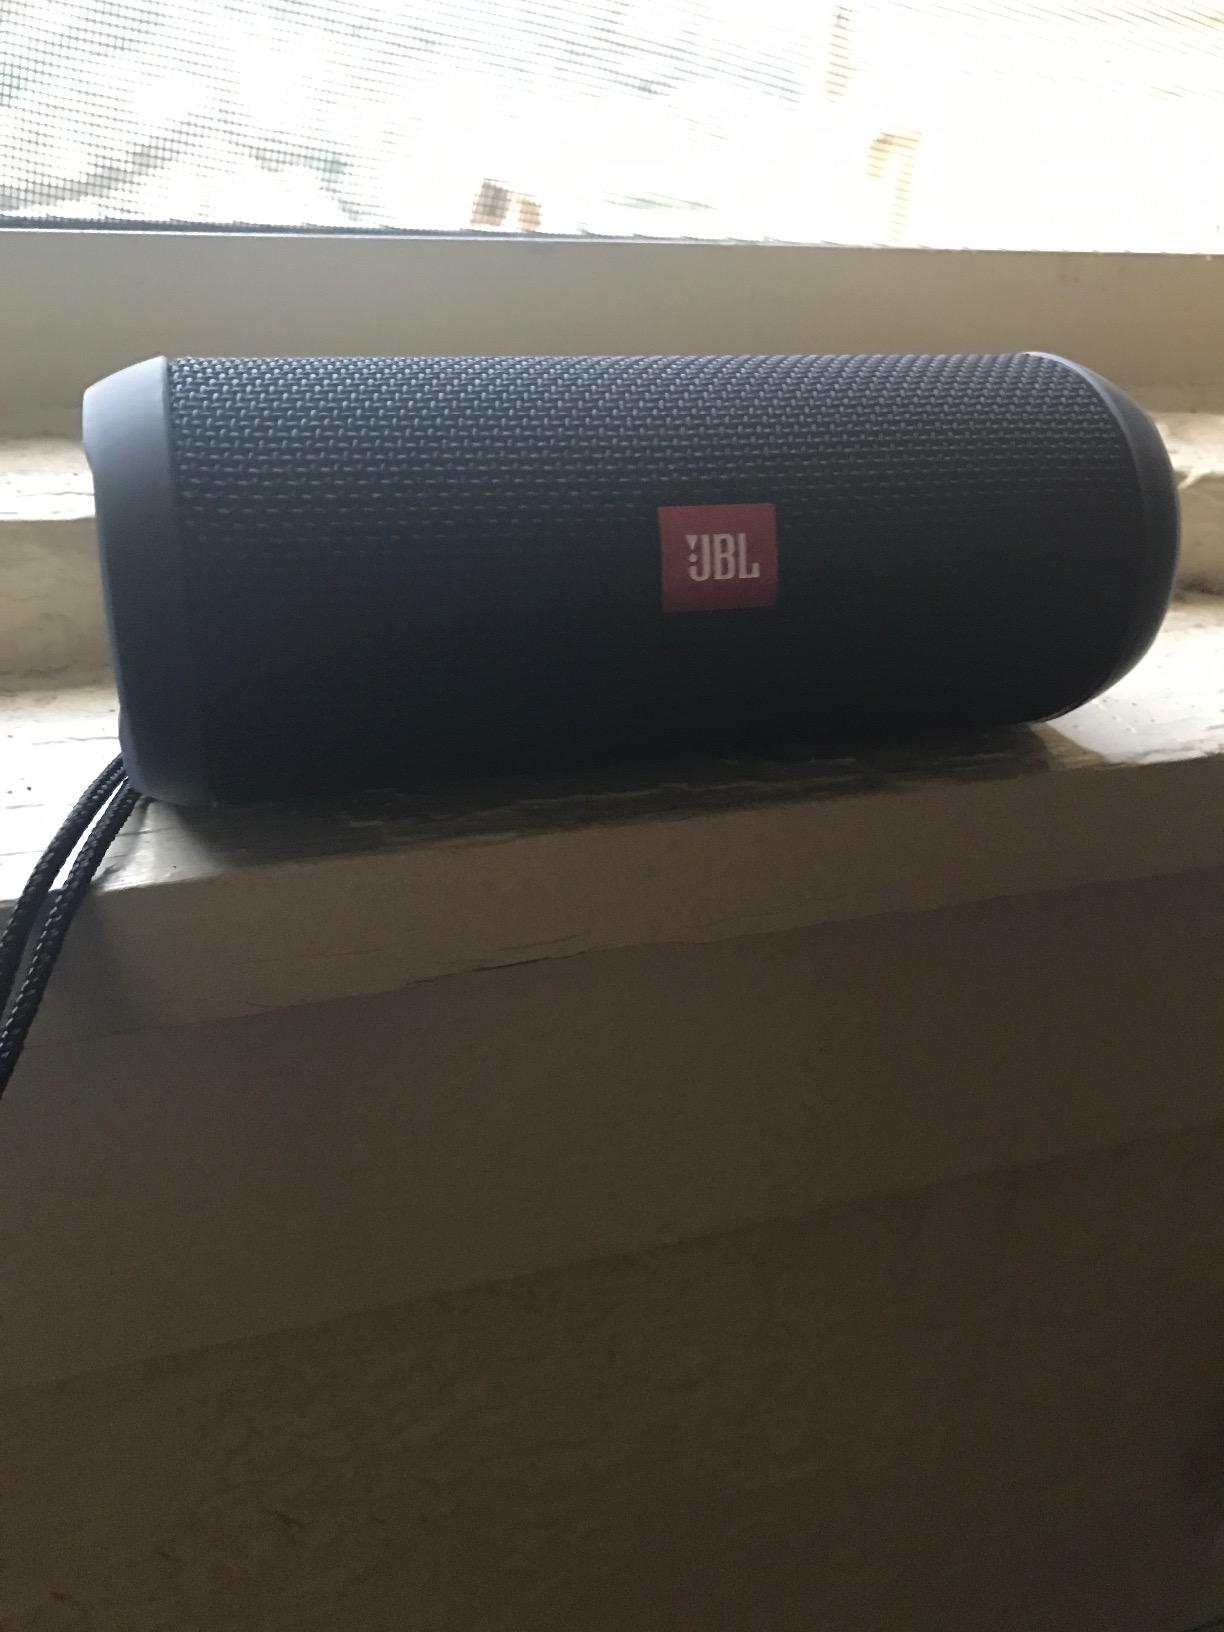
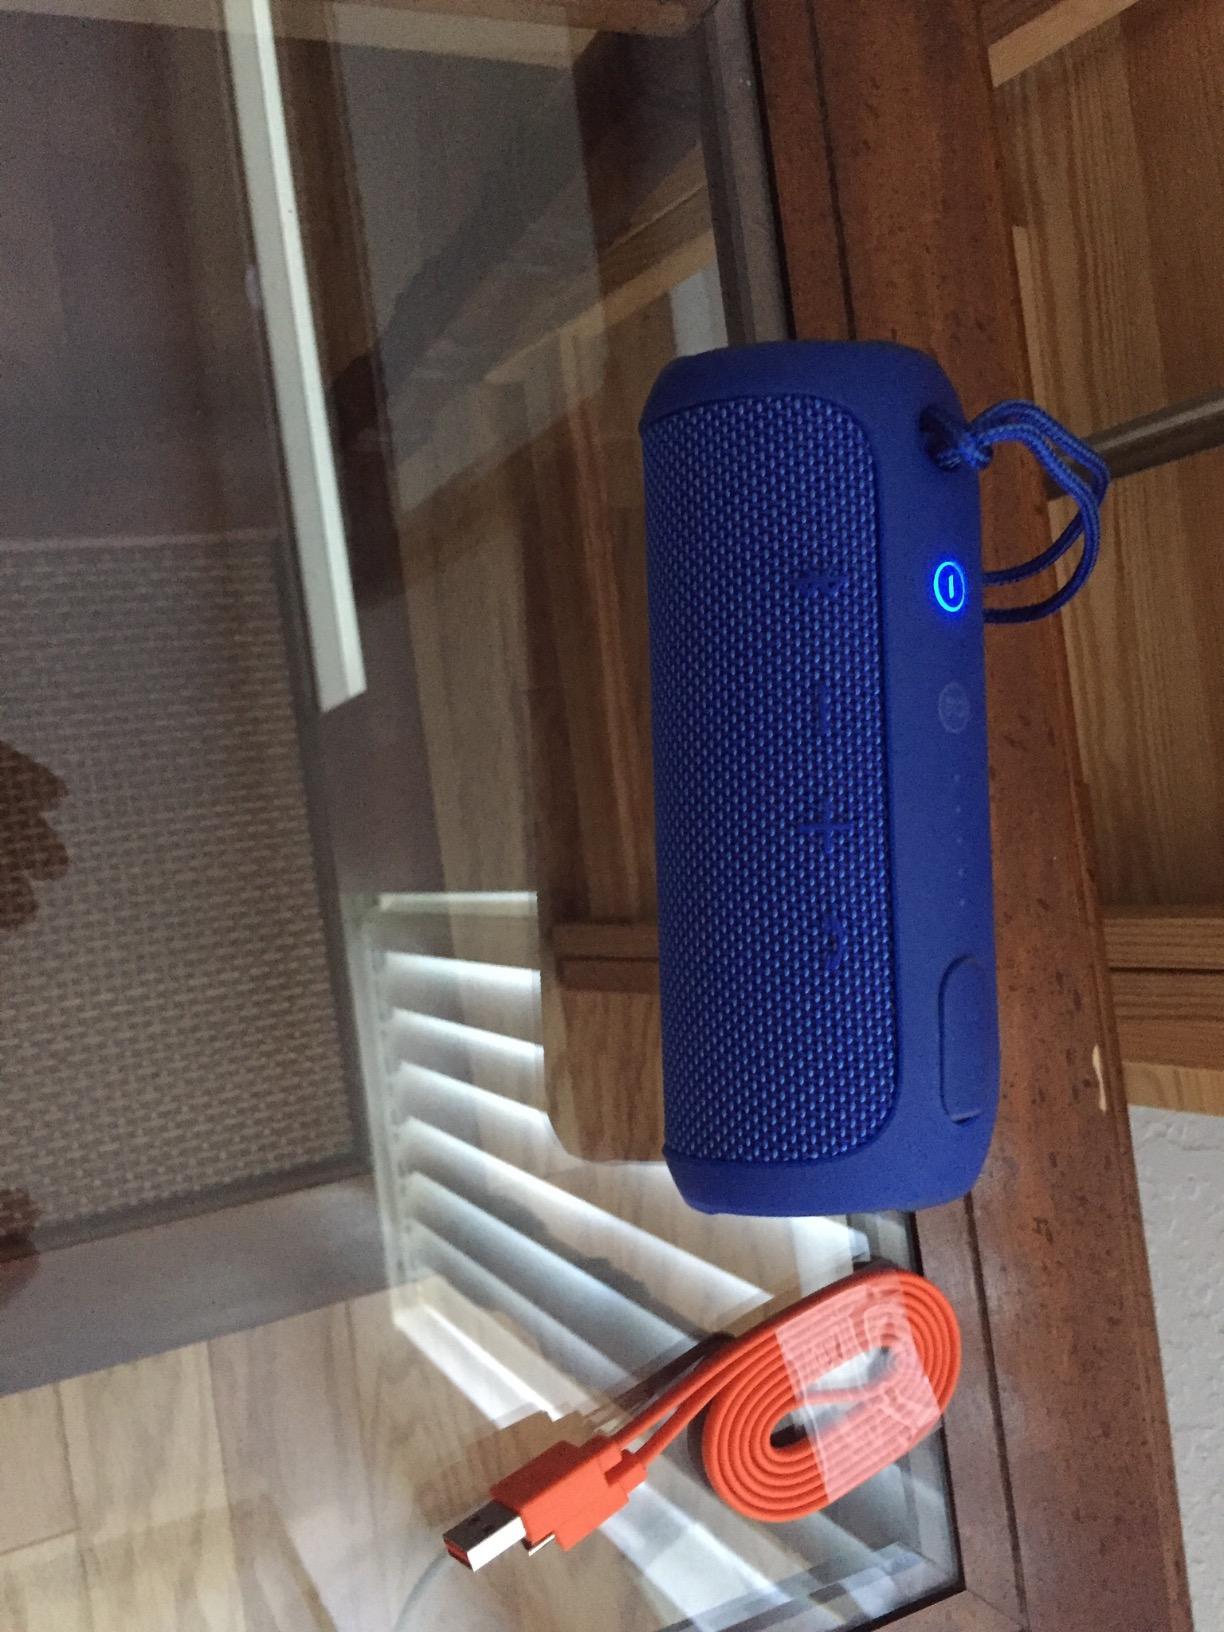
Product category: speaker
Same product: no